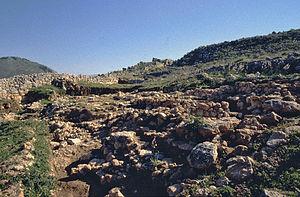
Midéa est une ancienne cité mycénienne, située dans le Péloponnèse, en Grèce. Avec Mycènes et Tirynthe, elle est une des trois grandes cités mycéniennes fortifiées par une muraille cyclopéenne en Argolide.